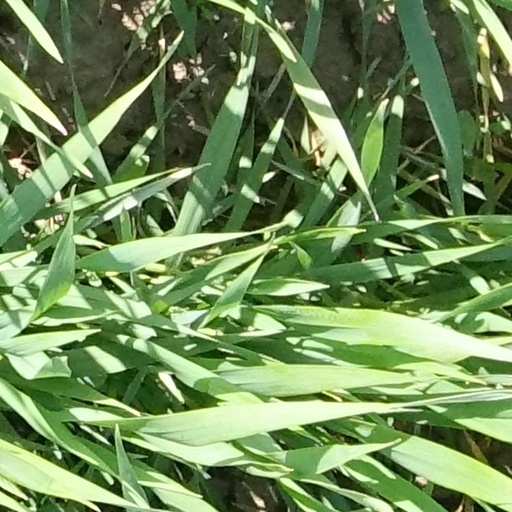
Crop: wheat